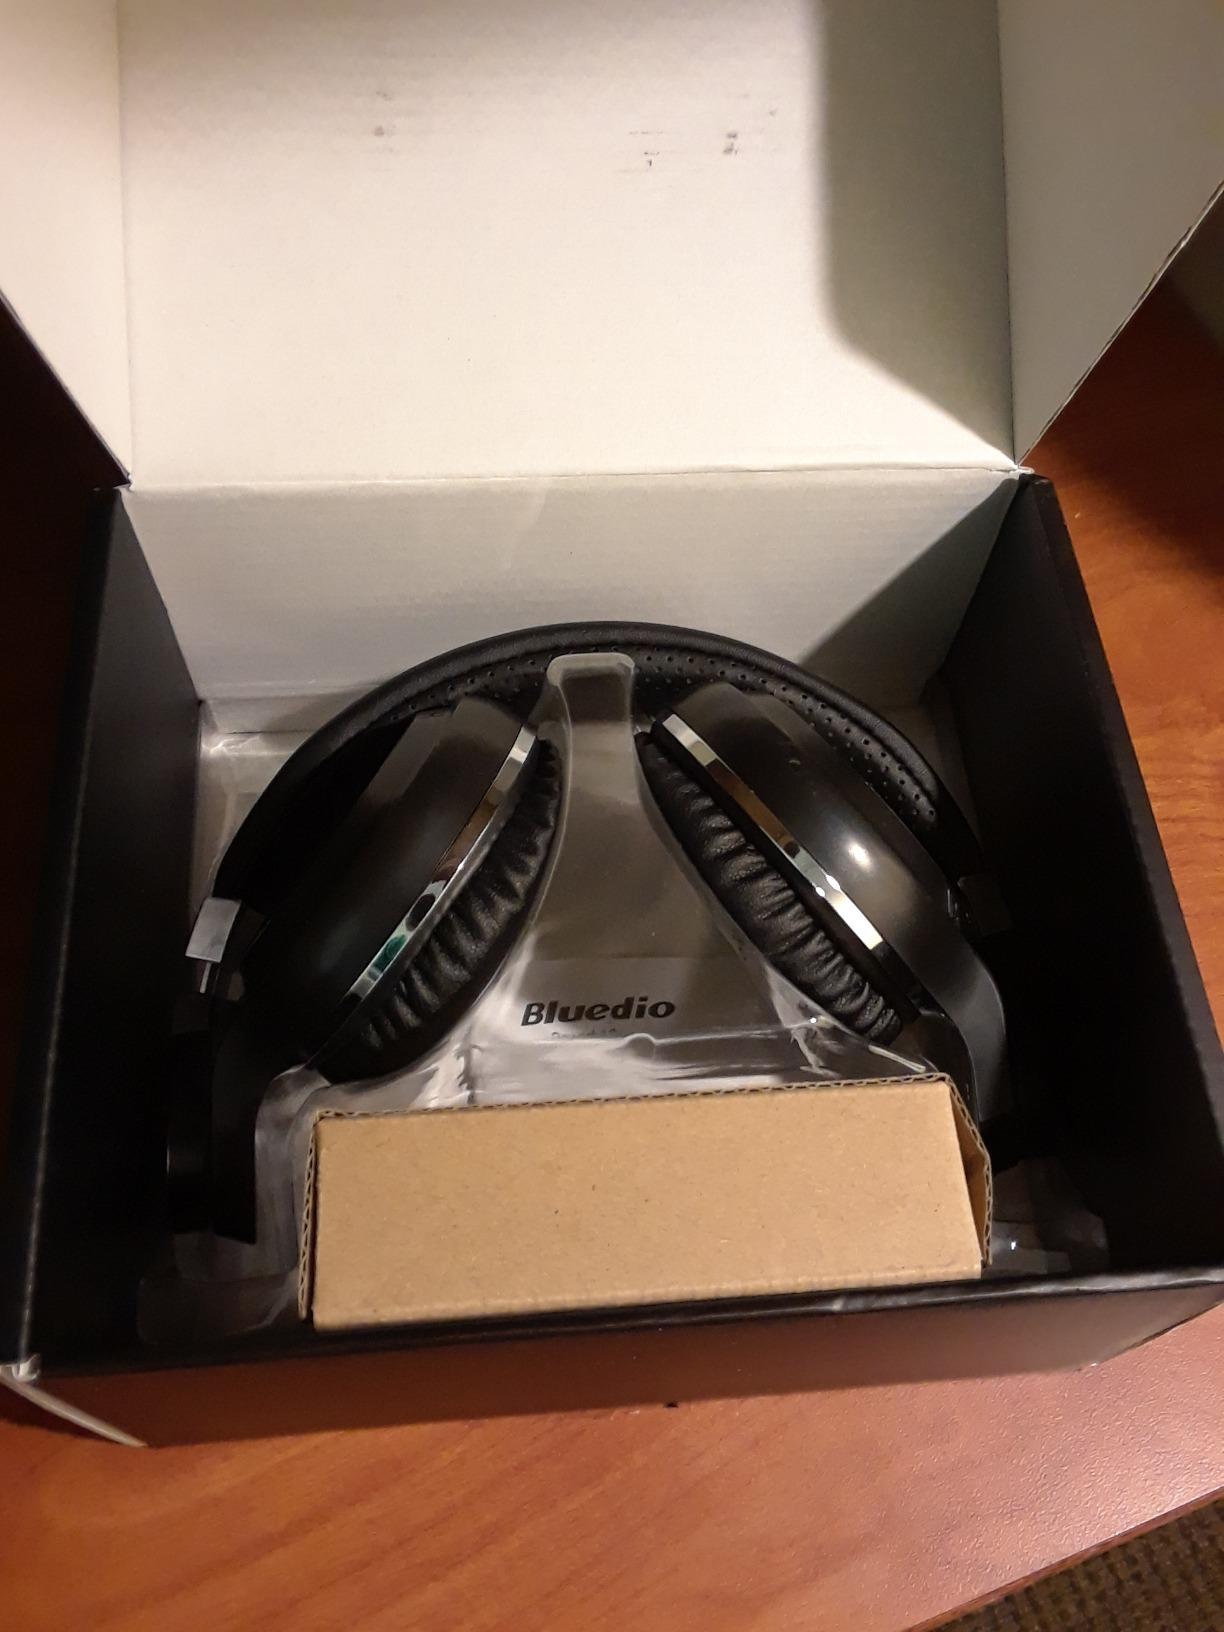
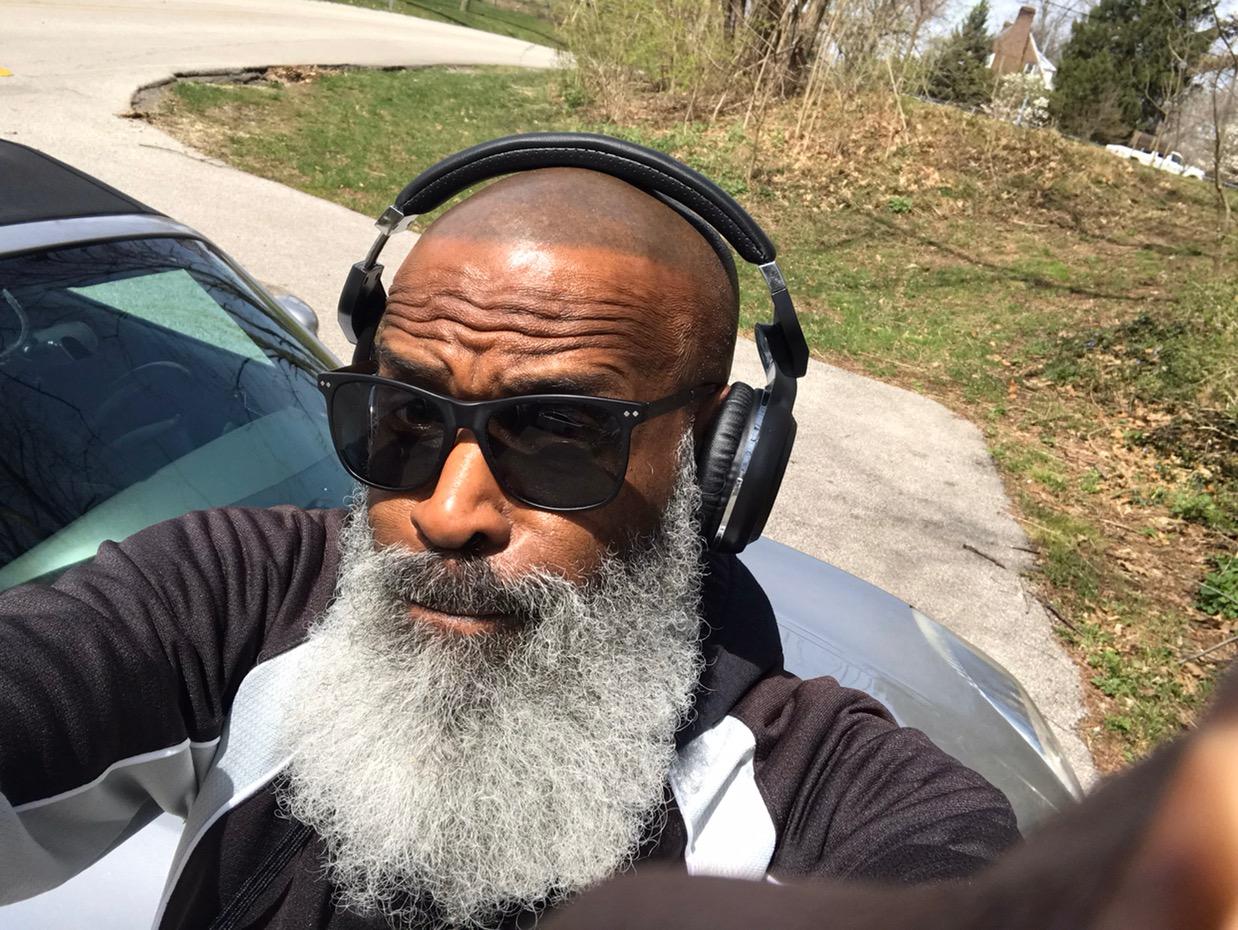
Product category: headphones
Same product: yes